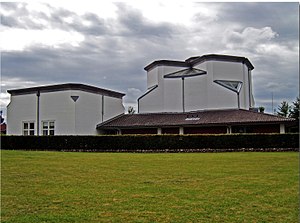
Ølstykke Stationsby
fra øst
Ølstykke Stationsby eller blot Ølstykke er en bydel i Ølstykke Sogn, Ølstykke Herred, i Nordsjælland. Indtil 1. januar 2010 var Ølstykke Stationsby en selvstændig by, men i dag er Ølstykke Stationsby sammenvokset med Stenløse og danner et samlet byområde Ølstykke-Stenløse med 22.003 indbyggere. Ølstykke Stationsby ligger mellem Slangerup, Jyllinge, Frederikssund og Stenløse, og havde 14.681 indbyggere.